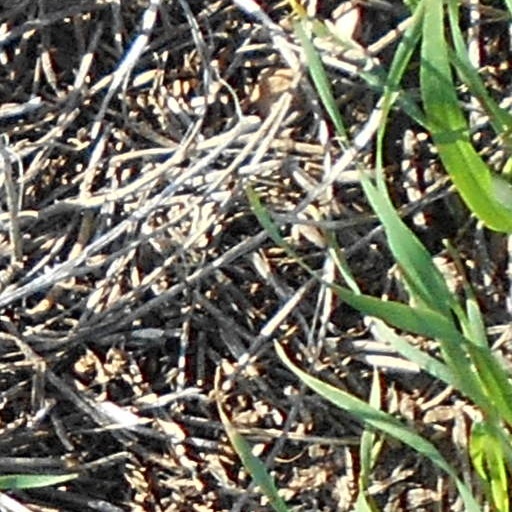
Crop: wheat